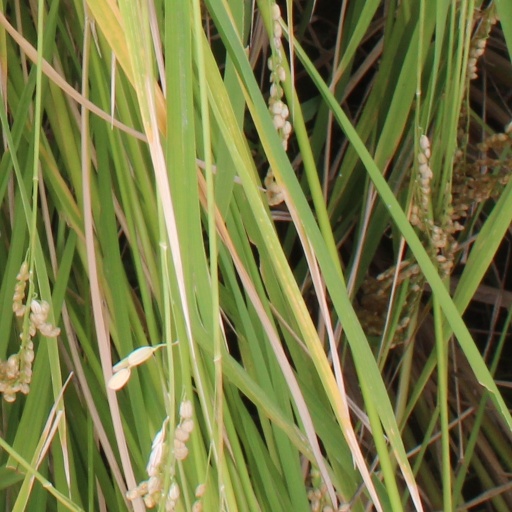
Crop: rice